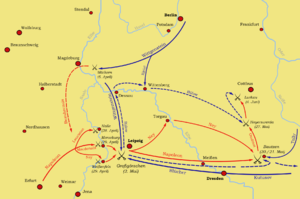
La campagne d'Allemagne, dont la campagne de Saxe est la partie centrale, est la suite de la campagne de Russie de 1812 et précède la campagne de France de 1814. Elle se déroule au cours de l'année 1813 et constitue le véritable tournant de la guerre liée à la Sixième Coalition. Les États allemands soumis par Napoléon, devant ses premières défaites, se retournent contre lui l'un après l'autre et se joignent à la Sixième Coalition autour de la Russie. Après la bataille de Leipzig, du 16 au 19 octobre, l'armée française vaincue doit se replier vers la France.